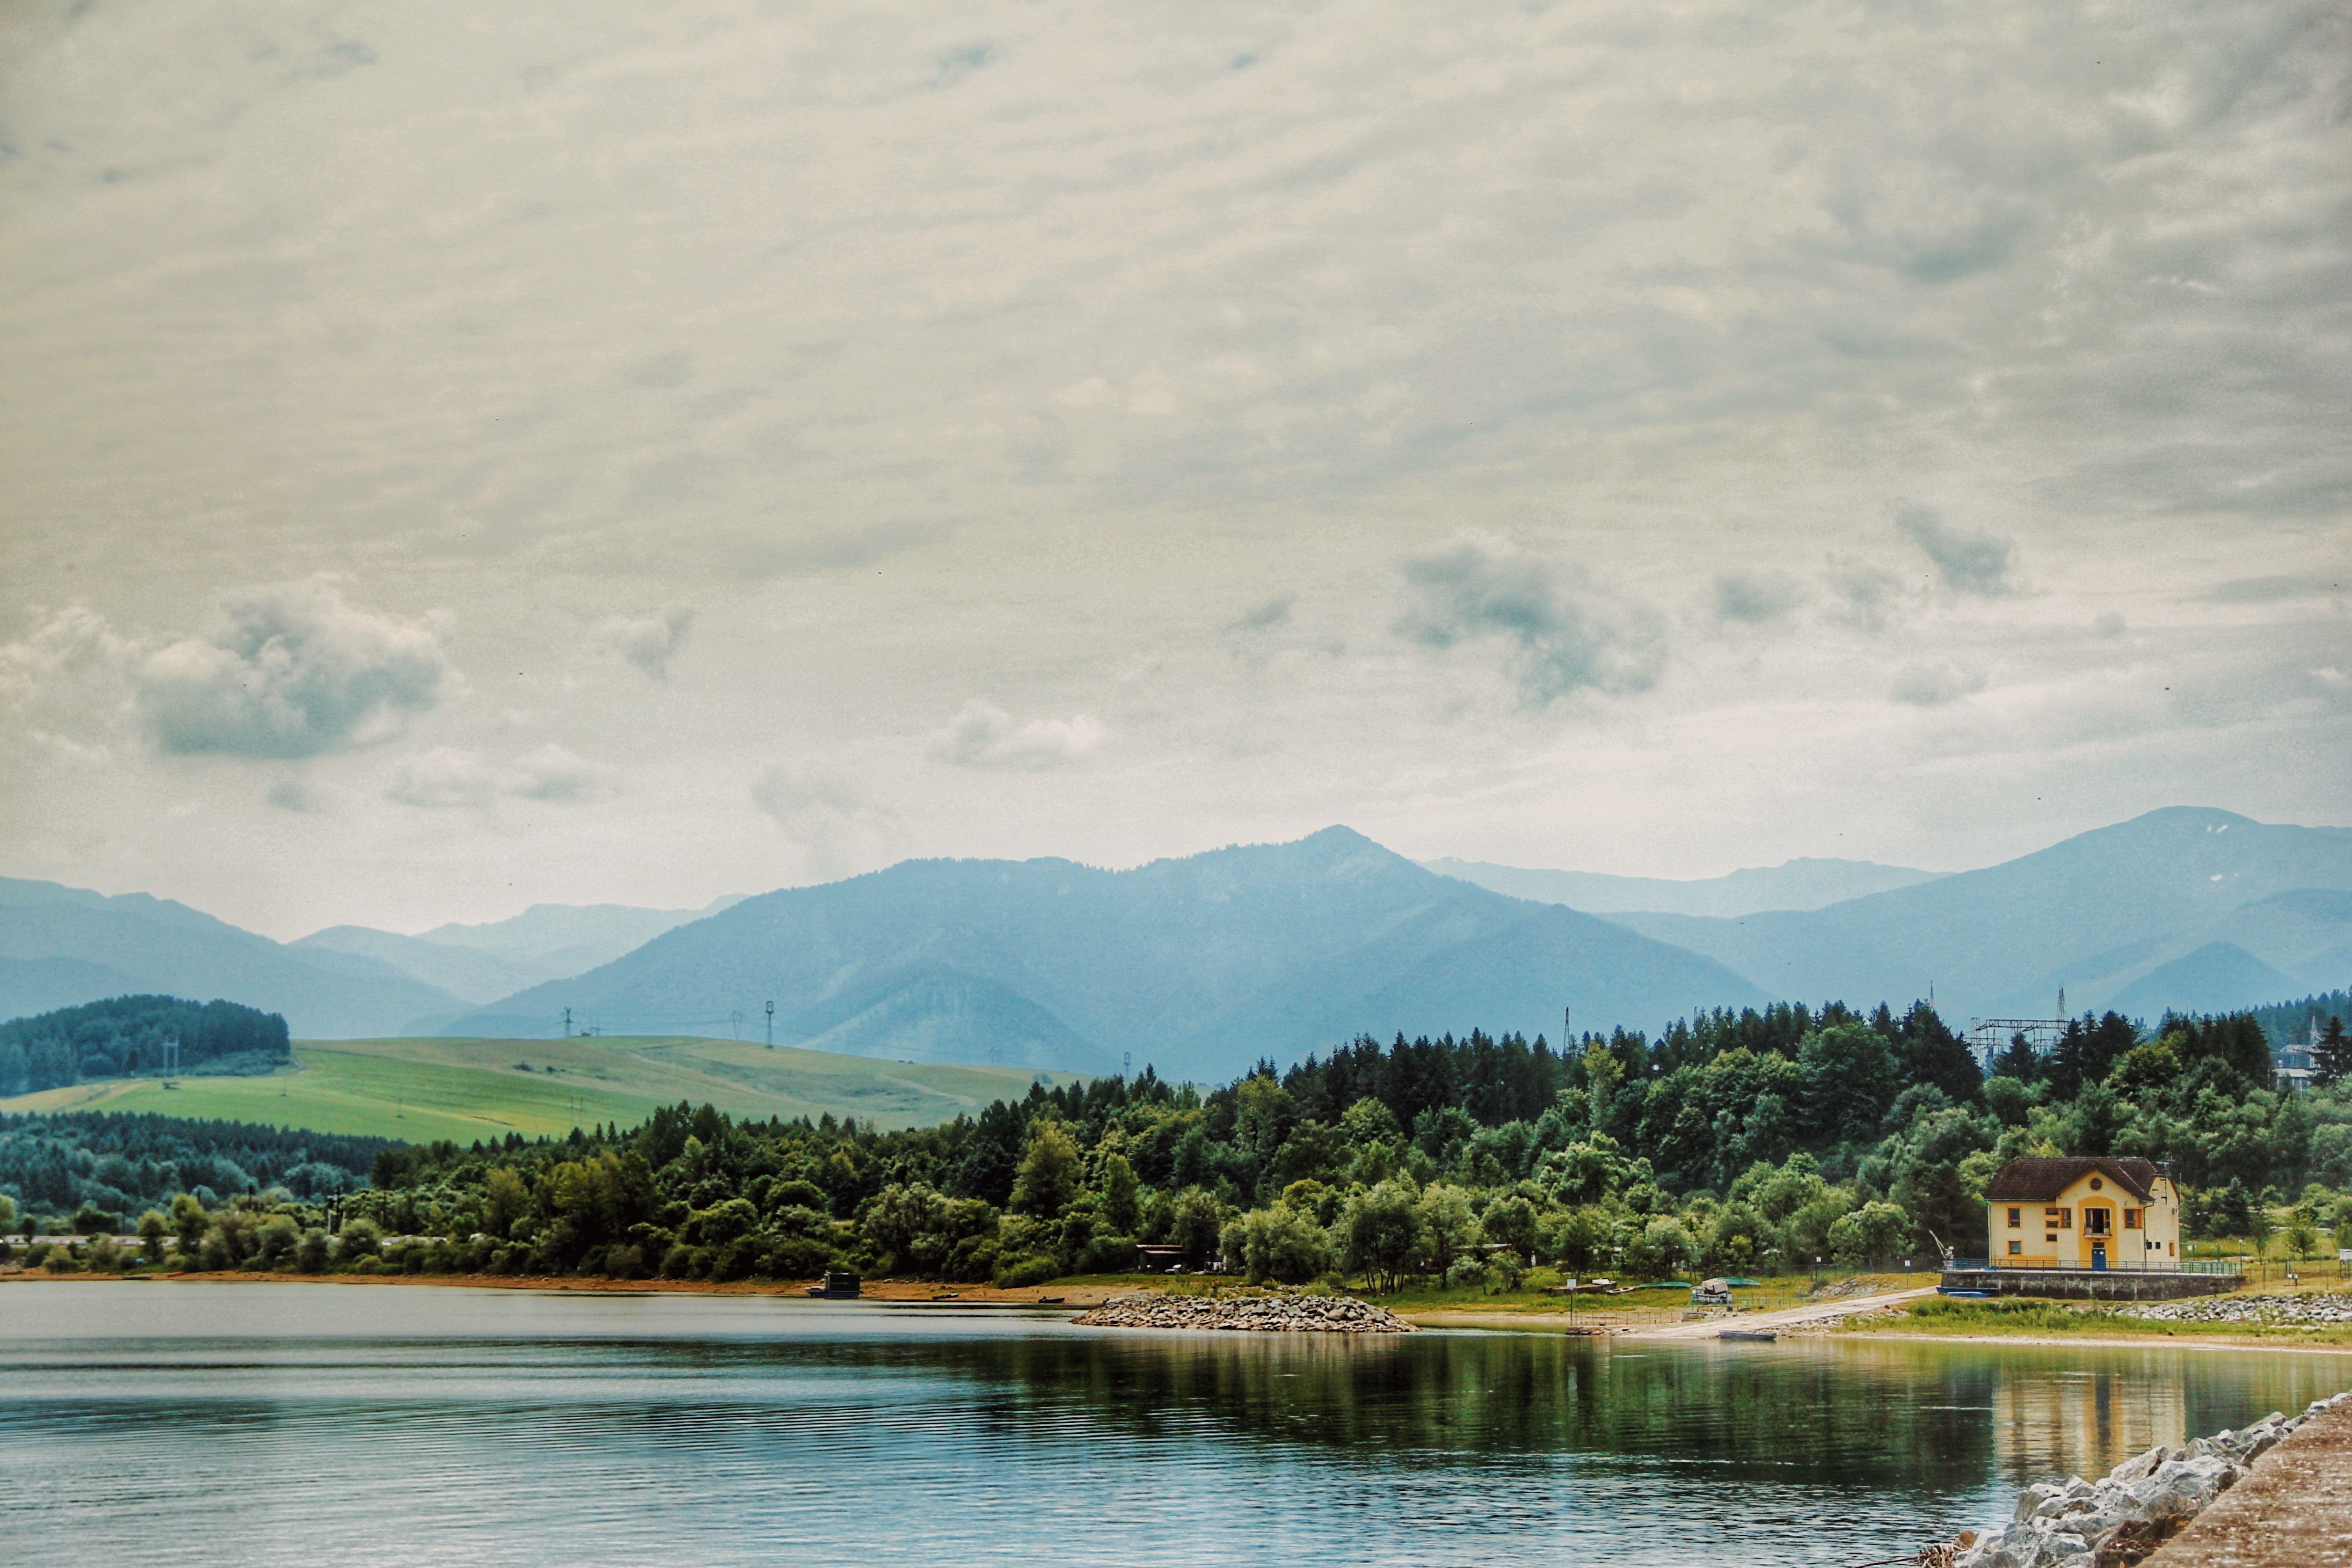
sky, nature, highland, water, water resources, mountain, cloud, lake, hill, wilderness, river, hill station, tree, reservoir, loch, mountain range, sea, reflection, landscape, lake district, bank, coast, rural area, fell, bay, tourism, vacation, inlet, coastal and oceanic landforms, ocean, national park, house, road, valley, tropics, sound